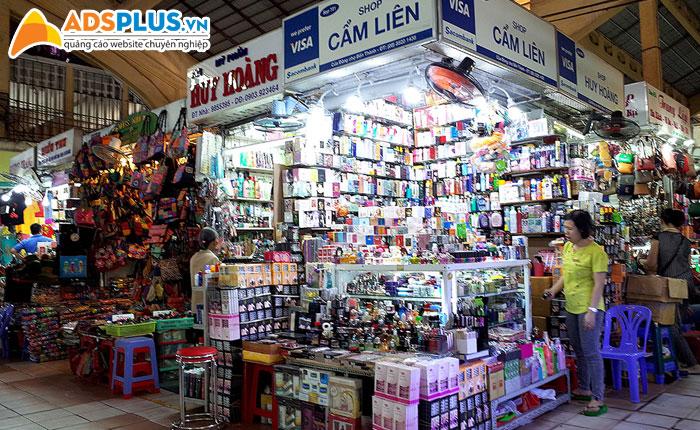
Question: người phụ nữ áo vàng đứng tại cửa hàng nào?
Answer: người phụ nữ áo vàng đứng tại cửa hàng cẩm liên